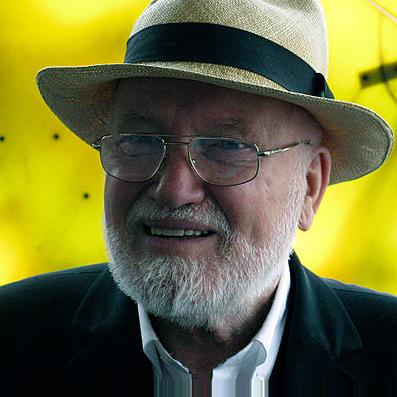
Age: 75